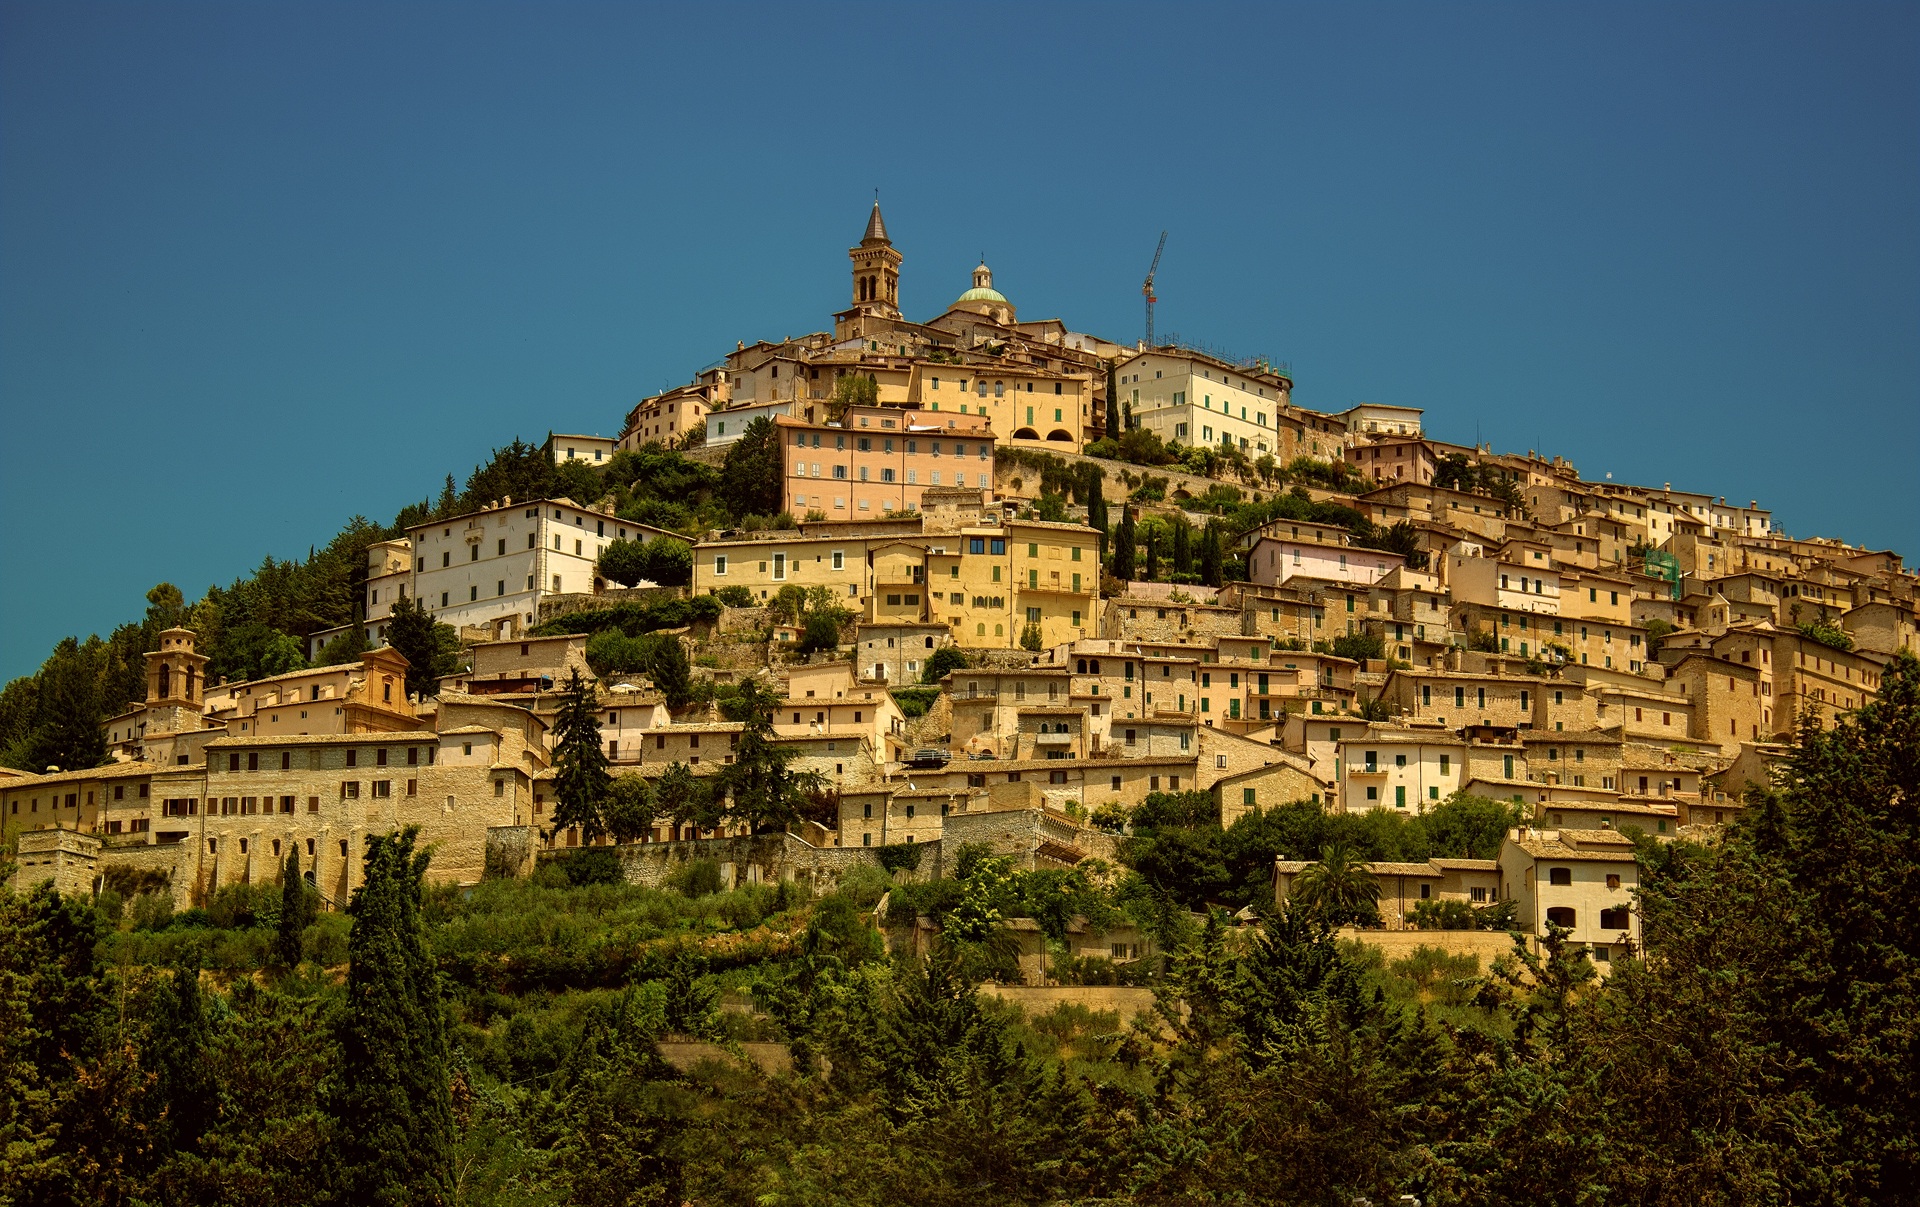
landscape, town, view, palace, country, village, landmark, italy, place of worship, temple, ruins, monastery, perugia, trevi, umbria, archaeological site, unesco world heritage site, historic site, ancient history, human settlement, valnerina